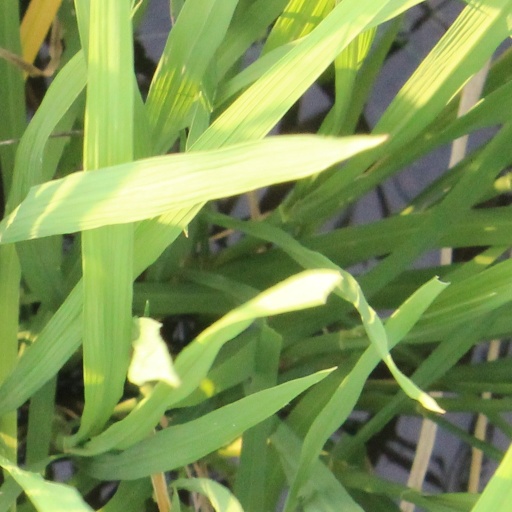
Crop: rice